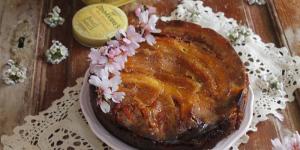
torta invertida de banana